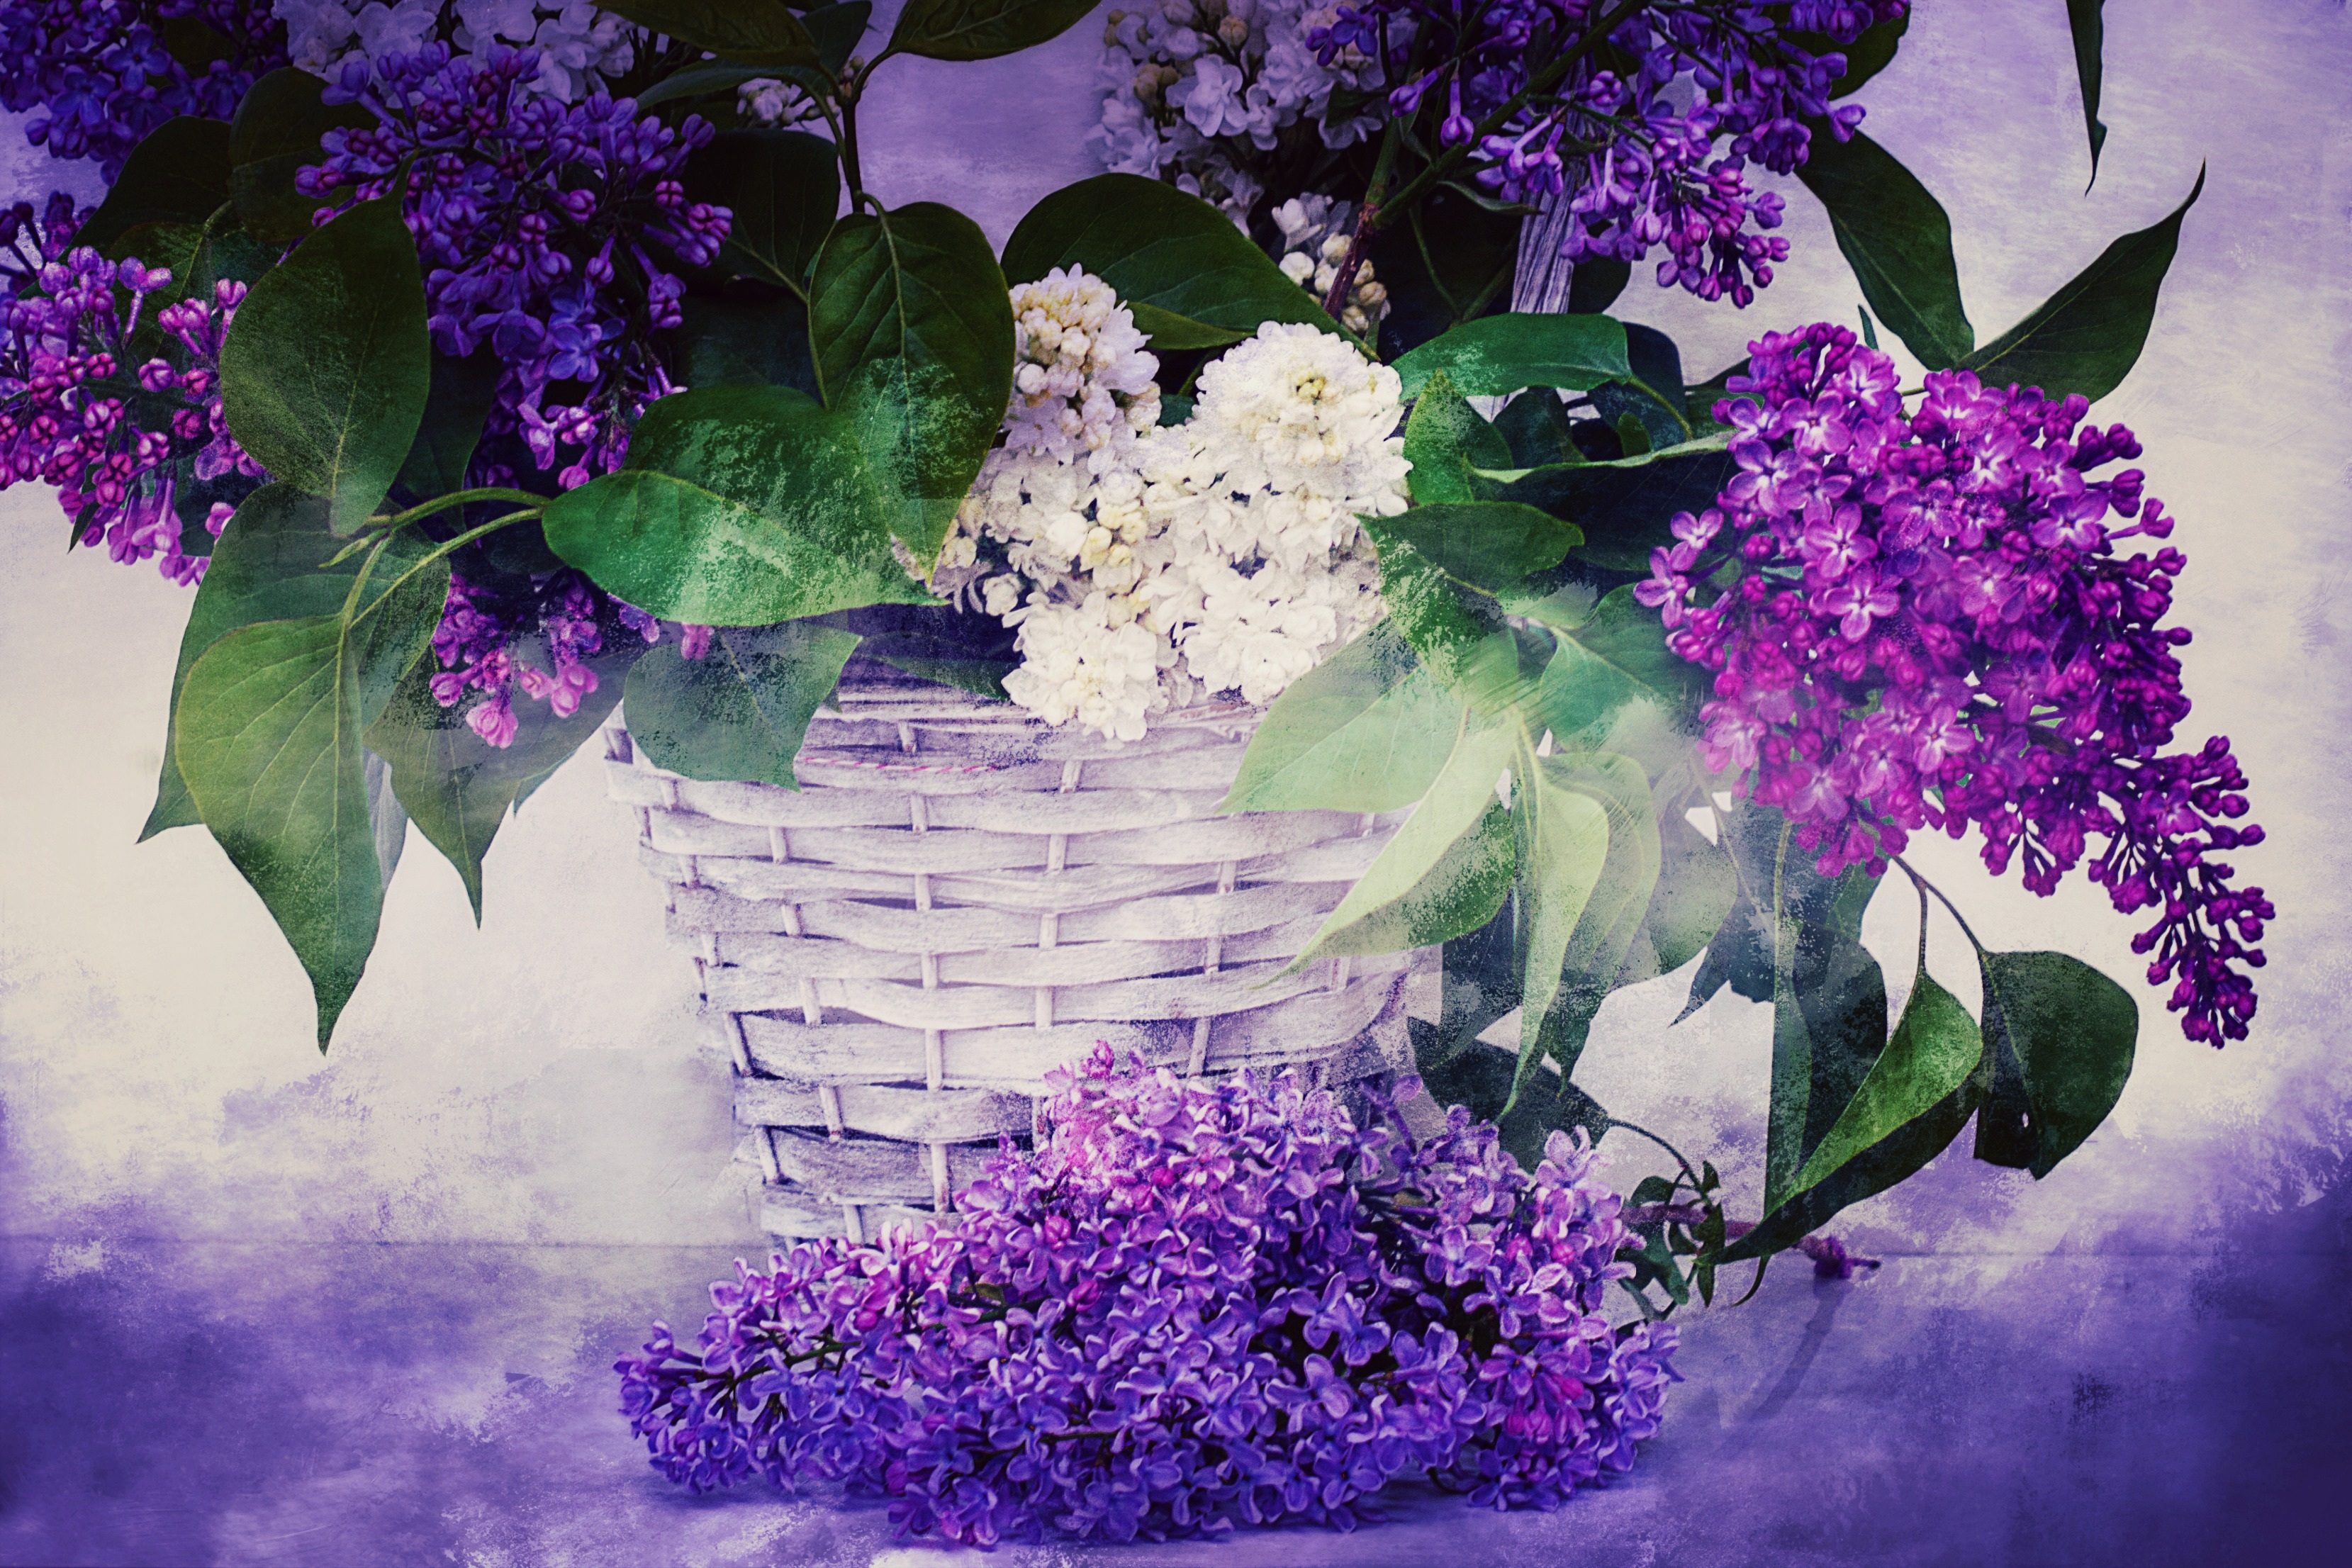
nature, blossom, plant, white, texture, flower, purple, bloom, spring, botany, basket, flora, still life, hydrangea, lavender, painting, flowers, leaves, background, design, decorative, violet, lilac, fragrant, floristry, ornamental shrub, floral arrangement, lilac flower, flowering plant, watercolor paint, flower bouquet, hydrangeaceae, flower basket, floral design, land plant, flower arranging, lilac bouquet